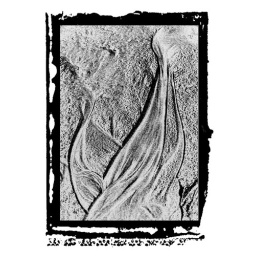
Water flow has left signs in beach sand. Turning this picture black and white reveals flames.